Mercenary

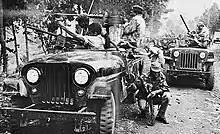
White mercenaries fighting alongside Congolese troops in 1964

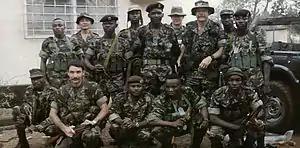
Robert C. MacKenzie (standing, wings on hat) with some of the Sierra Leone Commando Unit he was training with the Gurkha security guards

Swiss mercenaries were sought during the late 15th and early 16th centuries as being an effective fighting force, until their somewhat rigid battle formations became vulnerable to arquebuses and artillery being developed at the same time. The Swiss Guard in particular were employed by the Papal States from 1506 (continuing to serve today as the military of Vatican City).